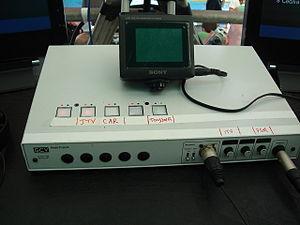
Le pupitre commentateur est un dispositif utilisé lors des retransmissions d'évènements sportifs. Il permet aux commentateurs de communiquer avec la régie et avec les interviewers au contact des sportifs. Il permet aussi des apartés en donnant la possibilité de désactiver le microphone.